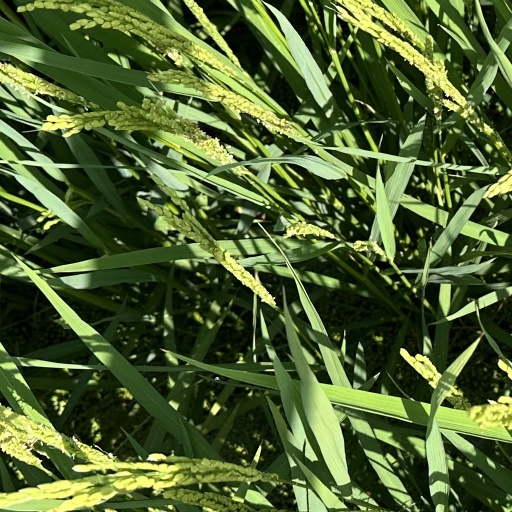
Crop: rice